308th Bombardment Wing (U.S. Army Air Forces)

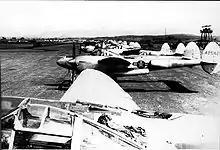
P-38 Lightnings in the Philippines

The wing did not resume operations until September when it began attacks from Hollandia. On 22 Oct 1944 it landed at Tacloban in the Philippines Only two days later as preparation of the airfield had barely begun, Tacloban was used as an emergency strip by Navy planes engaged in the Battle of Leyte Gulf because their carriers were under attack. The incomplete strip handled a landing every 2 minutes, some crashing because of the soft uneven nature of the strip. Japanese strafers arrived during the recovery operation, but two hours later, 59 Navy planes had been prepared to enter combat again On the 27th the field was ready for the Lockheed P-38 Lightnings of the 49th Fighter Group. These fighters initially concentrated on defending the Leyte beachhead, but as fighter strength increased, Japanese air attacks were limited to night raids. During operations on Leyte, in addition to merchant shipping, wing aircraft destroyed one cruiser, eight destroyers, and two destroyer escort. 375 enemy aircraft were destroyed as the 308th achieved air superiority before handing over Leyte at the end of December.